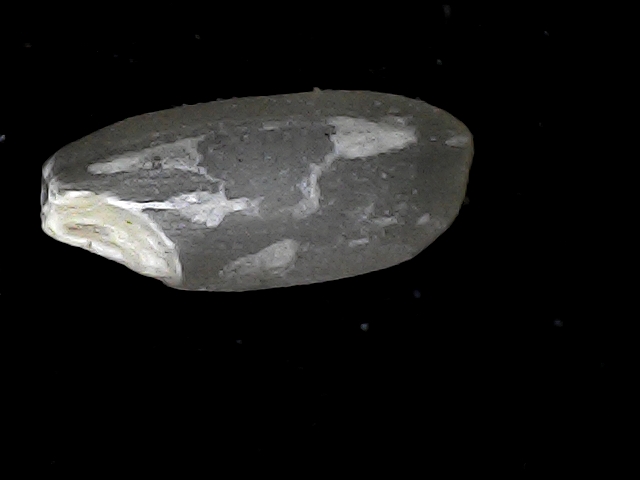
Rice variety: BD93